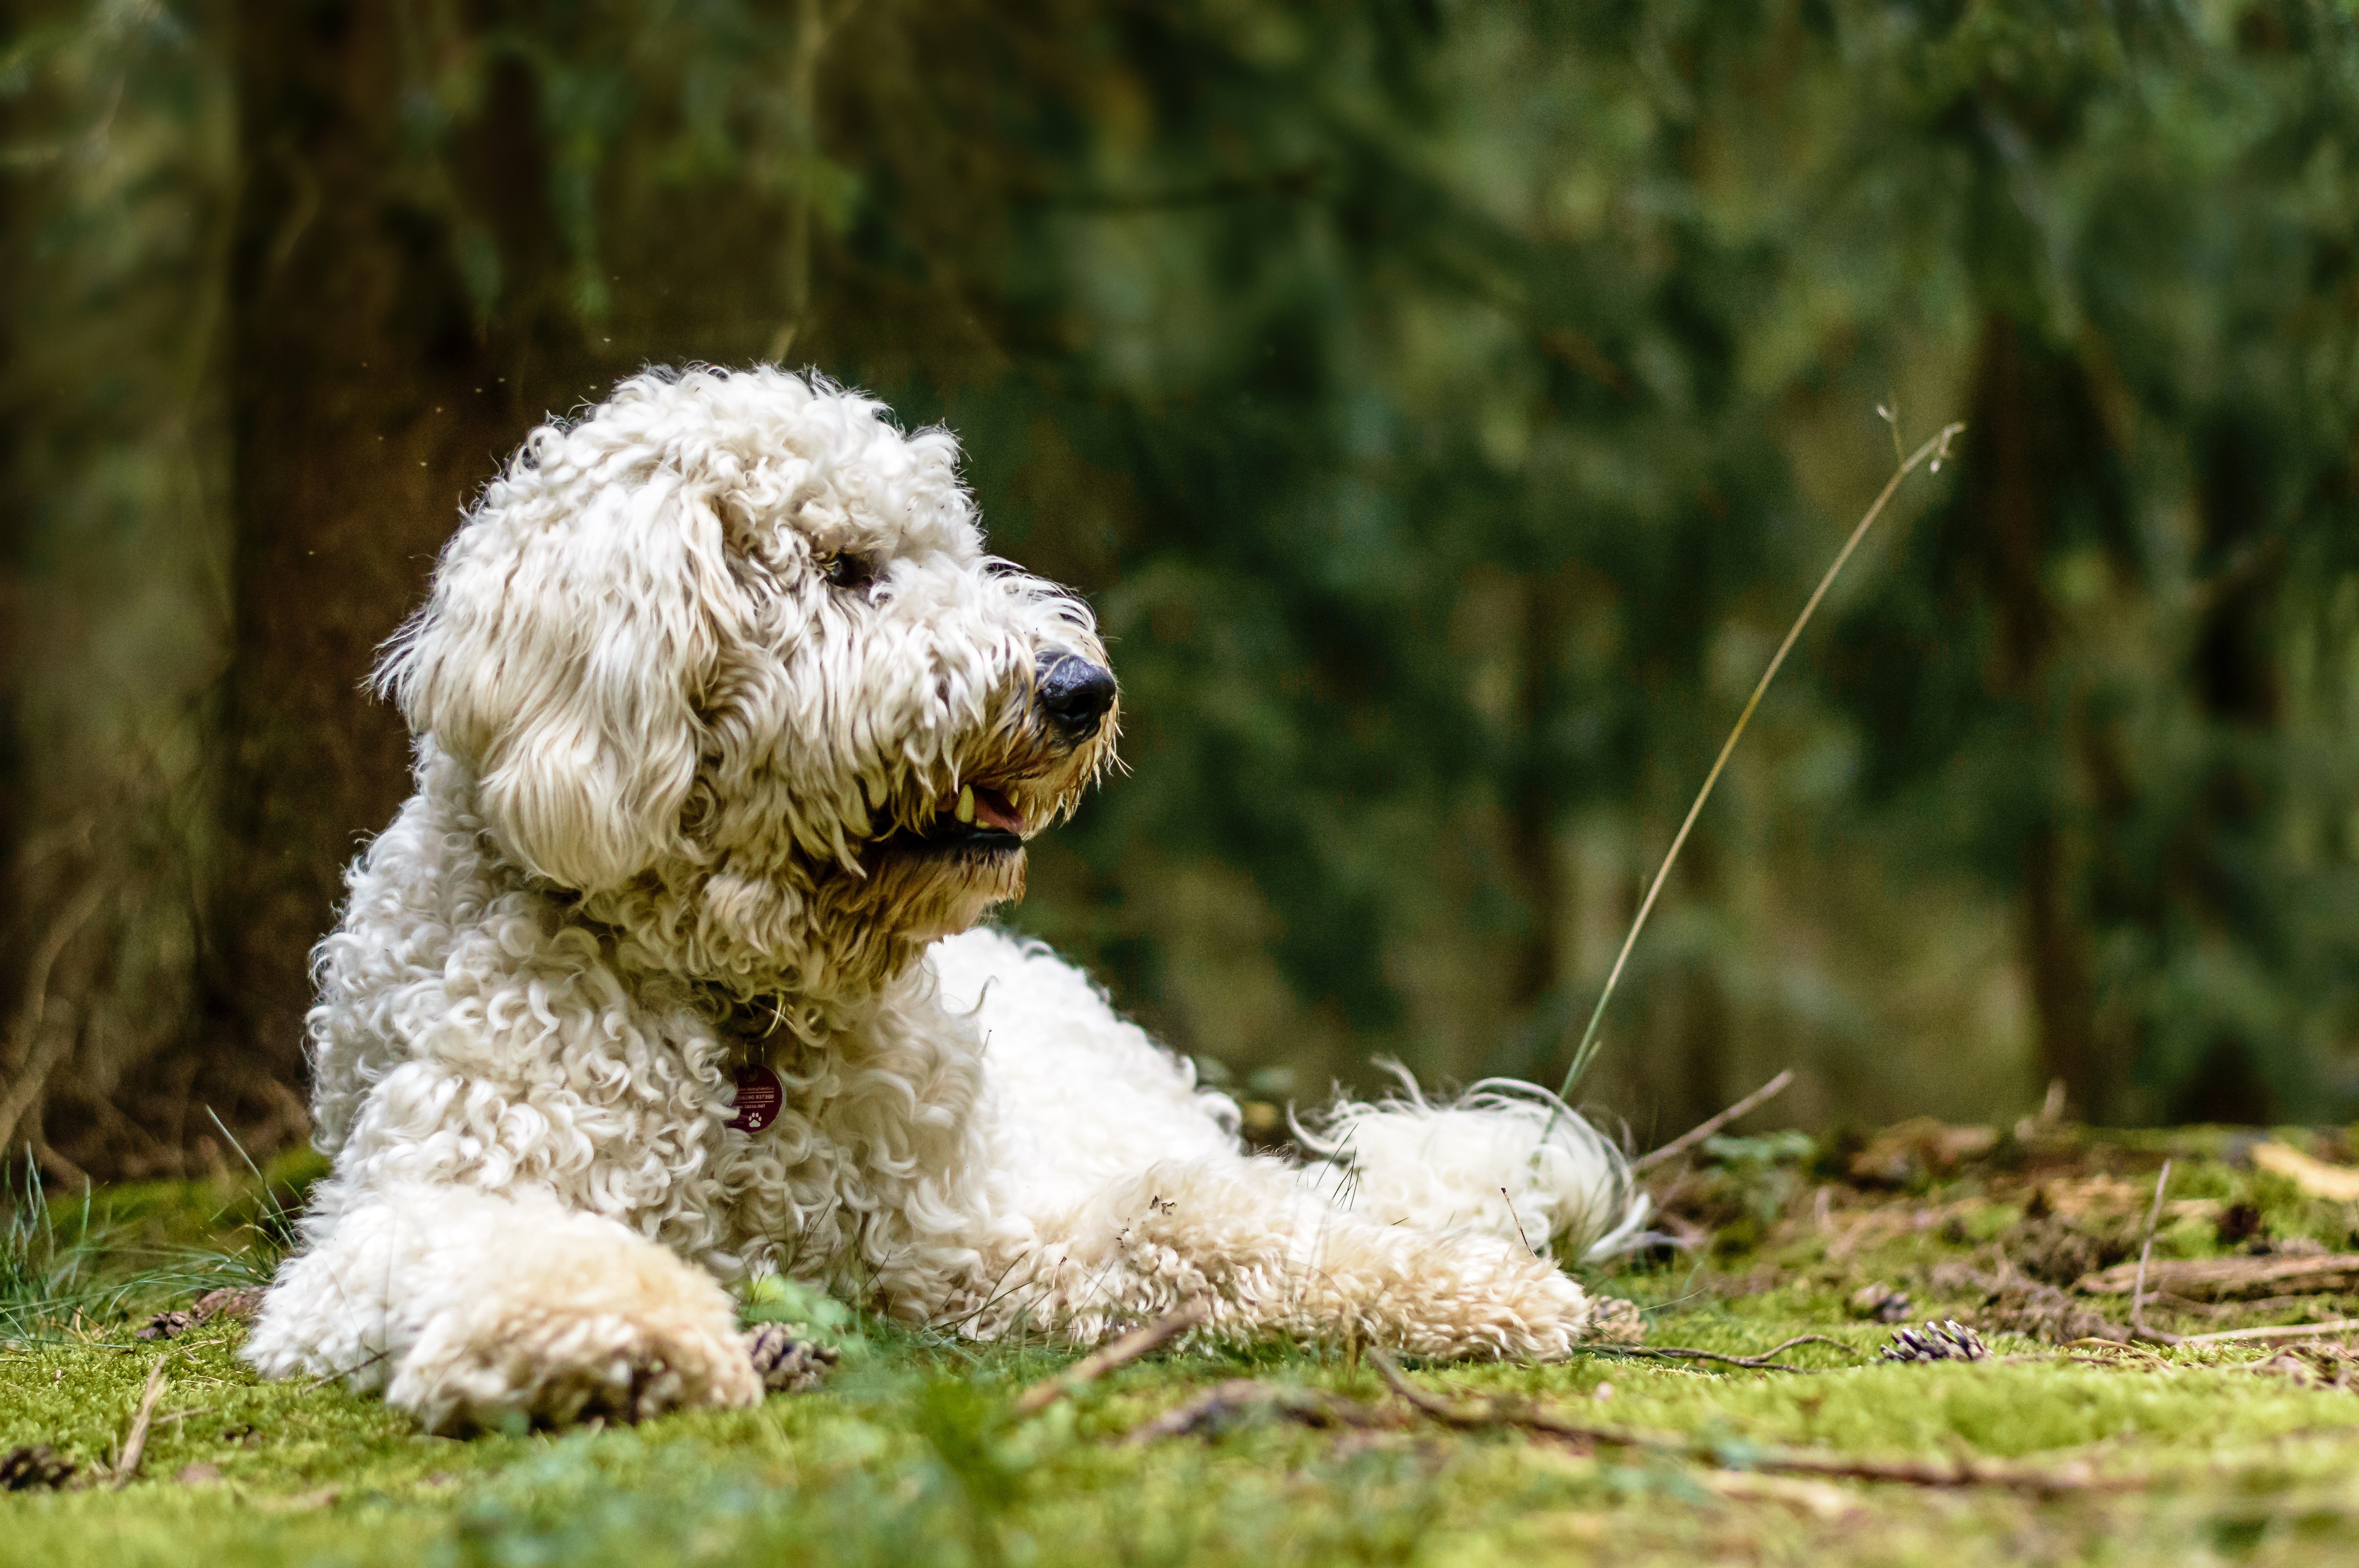
nature, forest, puppy, dog, animal, walk, fur, mammal, snout, vertebrate, lying, animal world, dog breed, barbet, forest path, quadruped, bichon frise, miniature poodle, goldendoodle, golden doodle, cockapoo, bolognese, dog like mammal, dog crossbreeds, lagotto romagnolo, spanish water dog